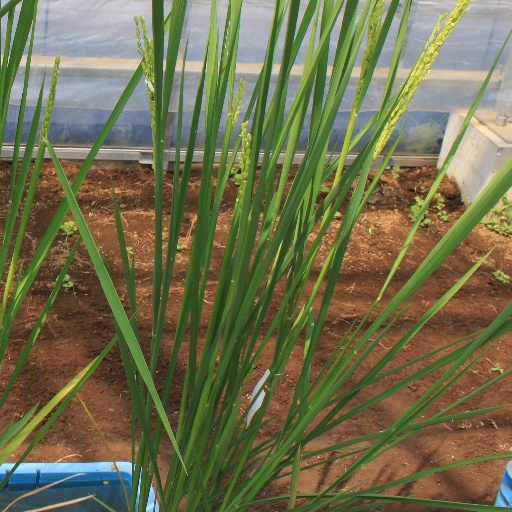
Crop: rice